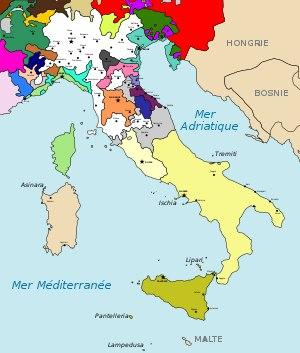
La famille Visconti est une famille de la noblesse lombarde, du parti gibelin, et qui a régné sur la seigneurie puis le duché de Milan pendant le Moyen Âge jusqu'à la Renaissance, de 1277 à 1447.